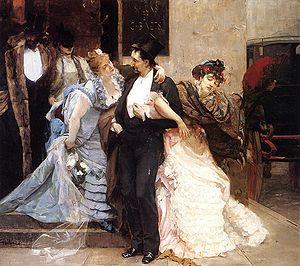
Charles Hermans, né à Bruxelles en Belgique le 17 août 1839 et mort à Menton aux Alpes-Maritimes en France, le 7 décembre 1924, est un peintre belge.